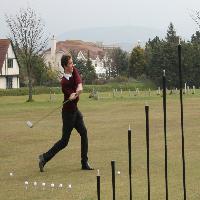
Weather: cloudy or overcast